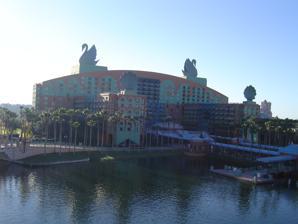
Building: Walt Disney World Swan
Country: United States of America
Year built: 1990
Hotel at Walt Disney World Walt Disney World Swan Location Epcot Resort Area Resort type Deluxe Opened January 13, 1990 ( January 13, 1990 ) Rooms 756 Operator Westin Hotels & Resorts Green lodge Yes Address 1200 Epcot Resorts Boulevard Lake Buena Vista, Florida Website swandolphin .com Swan Hotel Swan Hotel Lobby The Walt Disney World Swan is a resort hotel located between Epcot and Disney's Hollywood Studios in the Walt Disney World Resort in Bay Lake, Florida , and across from its sister resort, the Walt Disney World Dolphin , both of which are operated by Marriott International . It is one of the few resorts inside Walt Disney World that is not owned and operated by The Walt Disney Company . The resort opened on January 13, 1990, partially in response to a lack of convention center space inside Walt Disney World. Both the Swan and Dolphin were designed by Michael Graves and are connected by a covered walkway crossing a lagoon. The hotels were developed as part of a joint venture between Disney, the developer Tishman , insurance company MetLife , Aoki Corporation and Starwood Hotels and Resorts , which was bought by Marriott in 2016. It is operated by Marriott's Westin Hotels & Resorts brand. The Swan and Dolphin are part of the Walt Disney Collection of resorts, so guests have access to benefits typically available to Disney Resort Hotel guests only, such as early entry. The Dolphin and Swan share similar elements, but each has a distinctive appearance. The Swan's main structure is a 12-story rectangular main structure with a gently arching top and two 7-story wings, on the Swan side the main structure is crowned with two, 47-foot (14 m) tall Swan statues. The colored facade is adorned with turquoise waves similar to the Dolphin's banana-leaf motif. History In the early 1980s, The Walt Disney Company was facing a cash crunch. Company leadership decided that when it decided to add more resorts to Walt Disney World, it would partner with property developers and hotel companies, who would take on the costs and risks of building and managing a hotel. The first of these deals came together in 1985 with developer Tishman , who had been the general contractor of Epcot . Under the deal, Tishman would build a Sheraton and a Crowne Plaza on the outskirts of the Walt Disney World complex, near Walt Disney World Village . In order to protect Tishman’s investment, Disney agreed that no new hotels would be built at Walt Disney World during an exclusivity period. However, by the mid-1980s, Disney's financial fortunes had improved, and CEO Michael Eisner was growing frustrated that the Walt Disney World Resort was losing business to other hotels in the Orlando area that catered to conventions and large meetings. Tishman, worried that Disney may sign a deal with another developer to build a convention hotel at Walt Disney World during its exclusivity period, filed a lawsuit in 1986 seeking US$1.3 billion in damages and canceled the Sheraton and Holiday Inn. The two-year legal battle ended in 1988 with a settlement, Disney and Tishman would form a joint venture with hotel operator Starwood and investors Aoki and MetLife to build two large hotels with convention facilities. As part of the deal, no damages would be paid, Disney would receive more say over the design of the complex and a share of revenues, while Tishman would be given a 99-year lease on a much more desirable location within walking distance of Epcot and the yet-to-be-built Disney-MGM Studios and also connected by a waterway with ferry boats. The $375 million project was to include the 1,514-room Dolphin Resort, (Florida’s biggest at the time), the 756-room Swan Resort and 200,000 square feet (19,000 m 2 ) of meeting space. Disney and Tishman hired architect Michael Graves to design the hotels. Eisner had used Graves for other Disney projects and wanted to continue to build striking, unique buildings. The Swan was the smaller of the two hotels and was scheduled to open first in late 1989 and operated by Westin Hotels & Resorts , which at the time was owned by Aoki. In 2008, The Walt Disney Swan Resort was awarded a One Palm designation through the Florida Green Lodging Program established by the Florida Department of Environmental Protection . The voluntary program encourages operators to adopt “green” practices that reduce waste and conserve natural resources. On November 3, 2021, the hotel opened a new wing, the Walt Disney World Swan Reserve, a 349-room luxury boutique hotel adjacent to the original building. Amenities The resort, along with the Walt Disney World Dolphin Resort, has two lap pools and one grotto pool with a waterslide and waterfall. Drinks can be ordered by guests near the pools through a nearby cabana bar. Resort guests have access to a spa, arcade, and daycare program, along with multiple Disney gift shops. Walking paths or Disney boats are available from the resort to both Epcot and Disney's Hollywood Studios. Buses contracted by the hotel bring guests to all other Walt Disney World attractions. Dining Fine dining Il Mulino New York Trattoria – Italian Kimonos – Sushi Casual dining Garden Grove – American Splash Pool Bar and Grill – Poolside Quick service Java – Coffee and Food Chill – Frozen drinks Lounges Il Mulino Lounge Kimonos Lounge Former Dining Palio – Italian Walt Disney World privileges Walt Disney World Swan guests are provided complimentary transportation to all Walt Disney World theme parks and attractions on the Disney Transportation System, via boat (to Epcot and Disney's Hollywood Studios). Length-of-stay park passes are available, as is package delivery from Disney theme park shops to the resort. There is a Walt Disney World guest services desk located in the lobby of each resort. Walt Disney World Swan guests can also use Early Theme Park Access, and begin booking Genie+ selections at 7:00am by linking their reservation to the My Disney Experience mobile app. However, room charging (using hotel key as a credit card at Walt Disney World) is not available and hotel restaurants do not participate in the Disney Dining Plan . For an additional fee, the hotel features onsite Disney Character Dining nightly and on weekend mornings, and reservations for all restaurants can be made through Disney. References ^ a b c "Disney Plans Convention Kingdom 2 Hotels, Meeting Space in $375 Million Complex" . Orlando Sentinel . January 28, 1988 . ^ "Why Are Disney's Swan and Dolphin Hotels So out of Place?" . Weird Disney . May 18, 2022 . ^ "Developer sues Disney over convention center deal" . United Press International . ^ a b c "2 Years of Talks Pay Off Disney, Tishman Turn Adversity to Advantage" . Orlando Sentinel . January 29, 1988 . ^ Harris, Kathryn (January 29, 1988). "Disney World Plans Back on Track: Impasse Ends on Building of Hotel-Convention Center" . Los Angeles Times . ^ Brick, Michael (October 30, 2002). "Commercial real estate; A Disney Resort Remodels for Business Travelers" . NYTimes . ^ Mervine, Bob (September 30, 2002). "Graves digs Disney hotels; a World without Amex?" . Orlando Business Journal . ^ "Environmental Initiatives" . Swan and Dolphin Resort . ^ https://www.northstarmeetingsgroup.com/News/Hotels-and-Resorts/Walt-Disney-World-Swan-Reserve-Fairmont-Orlando ^ Walt Disney World Swan and Dolphin Resort. "Deluxe Disney Resort On-Site Conveniences – SwanDolphin.com" . ^ "Orlando Resort Hotel – Orlando Resorts – SwanDolphin.com" . External links Photo Gallery of Swan & Dolphin Hotel by Michael Graves Walt Disney World Swan & Dolphin official website Walt Disney World Swan page at Westin Hotels website Walt Disney World Swan Reserve page at Marriott Hotels website Walt Disney World Swan page at Walt Disney World website 28°21′56″N 81°33′32″W / 28.36556°N 81.55889°W / 28.36556; -81.55889 v t e Resorts at Walt Disney World From left to right: Resorts are sorted by category, area, and name. Residential areas and non-Disney resorts are not listed. Value Animal Kingdom All-Star Movies All-Star Music All-Star Sports Wide World of Sports Art of Animation Pop Century Moderate Animal Kingdom Coronado Springs Disney Springs Port Orleans Epcot Caribbean Beach Magic Kingdom Fort Wilderness Deluxe Animal Kingdom Animal Kingdom Lodge Epcot Beach Club Yacht Club BoardWalk Inn Magic Kingdom Contemporary Grand Floridian Polynesian Village Wilderness Lodge Vacation Club (timeshare) Animal Kingdom Animal Kingdom Villas Disney Springs Old Key West Saratoga Springs Epcot Beach Club Villas BoardWalk Villas Riviera Magic Kingdom Bay Lake Tower Boulder Ridge Copper Creek Grand Floridian Villas Polynesian Village Villas Upcoming Lakeshore Lodge Former Star Wars: Galactic Starcruiser v t e Walt Disney World Resort Theme parks Magic Kingdom attractions Epcot attractions Disney's Hollywood Studios attractions Disney's Animal Kingdom attractions Water parks Disney's Typhoon Lagoon Disney's Blizzard Beach Beyond the parks Disney Springs ESPN Wide World of Sports Complex Fantasia Gardens Winter Summerland Resorts and residential areas Golden Oak at Walt Disney World Resort Flamingo Crossings Bonnet Creek Resort Magic Kingdom Contemporary Resort Fort Wilderness Resort & Campground Grand Floridian Resort & Spa Polynesian Village Resort Wilderness Lodge Lakeshore Lodge Shades of Green ‡ Four Seasons at Walt Disney World Epcot Caribbean Beach Resort Yacht Club Resort Beach Club Resort BoardWalk Resort Riviera Resort Walt Disney World Dolphin ‡ Walt Disney World Swan ‡ Walt Disney World Swan Reserve ‡ Disney Springs Port Orleans Resort French Quarter Riverside Old Key West Resort Saratoga Springs Resort & Spa Animal Kingdom All-Star Resorts Movies Music Sports Animal Kingdom Lodge Coronado Springs Resort Wide World of Sports Art of Animation Resort Pop Century Resort Transportation Transportation and Ticket Center Walt Disney World Monorail System Disney Skyliner Events and festivities Resort Disney Weddings Disney's Wedding Pavilion Magic Music Days Disney World Marathon Weekend Magic Kingdom Mickey's Not-So-Scary Halloween Party Mickey's Very Merry Christmas Party Epcot Epcot International Flower & Garden Festival Epcot International Festival of the Arts Epcot International Food & Wine Festival Epcot International Festival of the Holidays Disney's Candlelight Processional Retired events, former attractions, and closed facilities ABC Super Soap Weekend Discovery Island DisneyQuest Epcot Center Ultralight Flightpark Fort Wilderness Railroad Give a Day, Get a Disney Day Happiest Celebration on Earth Mickey's Pirate and Princess Party Millennium Celebration The Osborne Family Spectacle of Dancing Lights Pleasure Island River Country Star Wars: Galactic Starcruiser Star Wars Weekends Summer Nightastic! Walt Disney World Airport Walt Disney World Speedway Notable people Past leaders Walt Disney Roy O. Disney Ron Dominguez Joe Fowler Richard Irvine Michael Eisner Thomas O. Staggs George Kalogridis Al Weiss Bob Chapek Current leaders Bob Iger Josh D'Amaro Jeff Vahle Other people Jack Wagner Corey Burton Paul Frees Herbert Ryman Marc Davis Other Casting Center Club 33 Creative Entertainment Disney Genie Dining Plan Disney Programs Disney College Program Disney International Programs Disney Speedstorm EPCOT Concept Escape from Tomorrow Imagineering The Muppets at Walt Disney World MyMagic+ MagicBands PhotoPass Central Florida Tourism Oversight District Lake Buena Vista Bay Lake Team Disney Orlando University Utilidor system Walt Disney World Company The Walt Disney World Explorer List of incidents at Walt Disney World Walt Disney World Quest: Magical Racing Tour Wild About Safety Disney Experiences ( The Walt Disney Company ) ‡ indicates a hotel on Disney property that is not operated by Disney